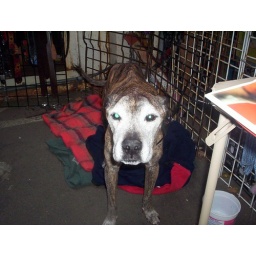
old shop dog whos owner's shop is in venice beach